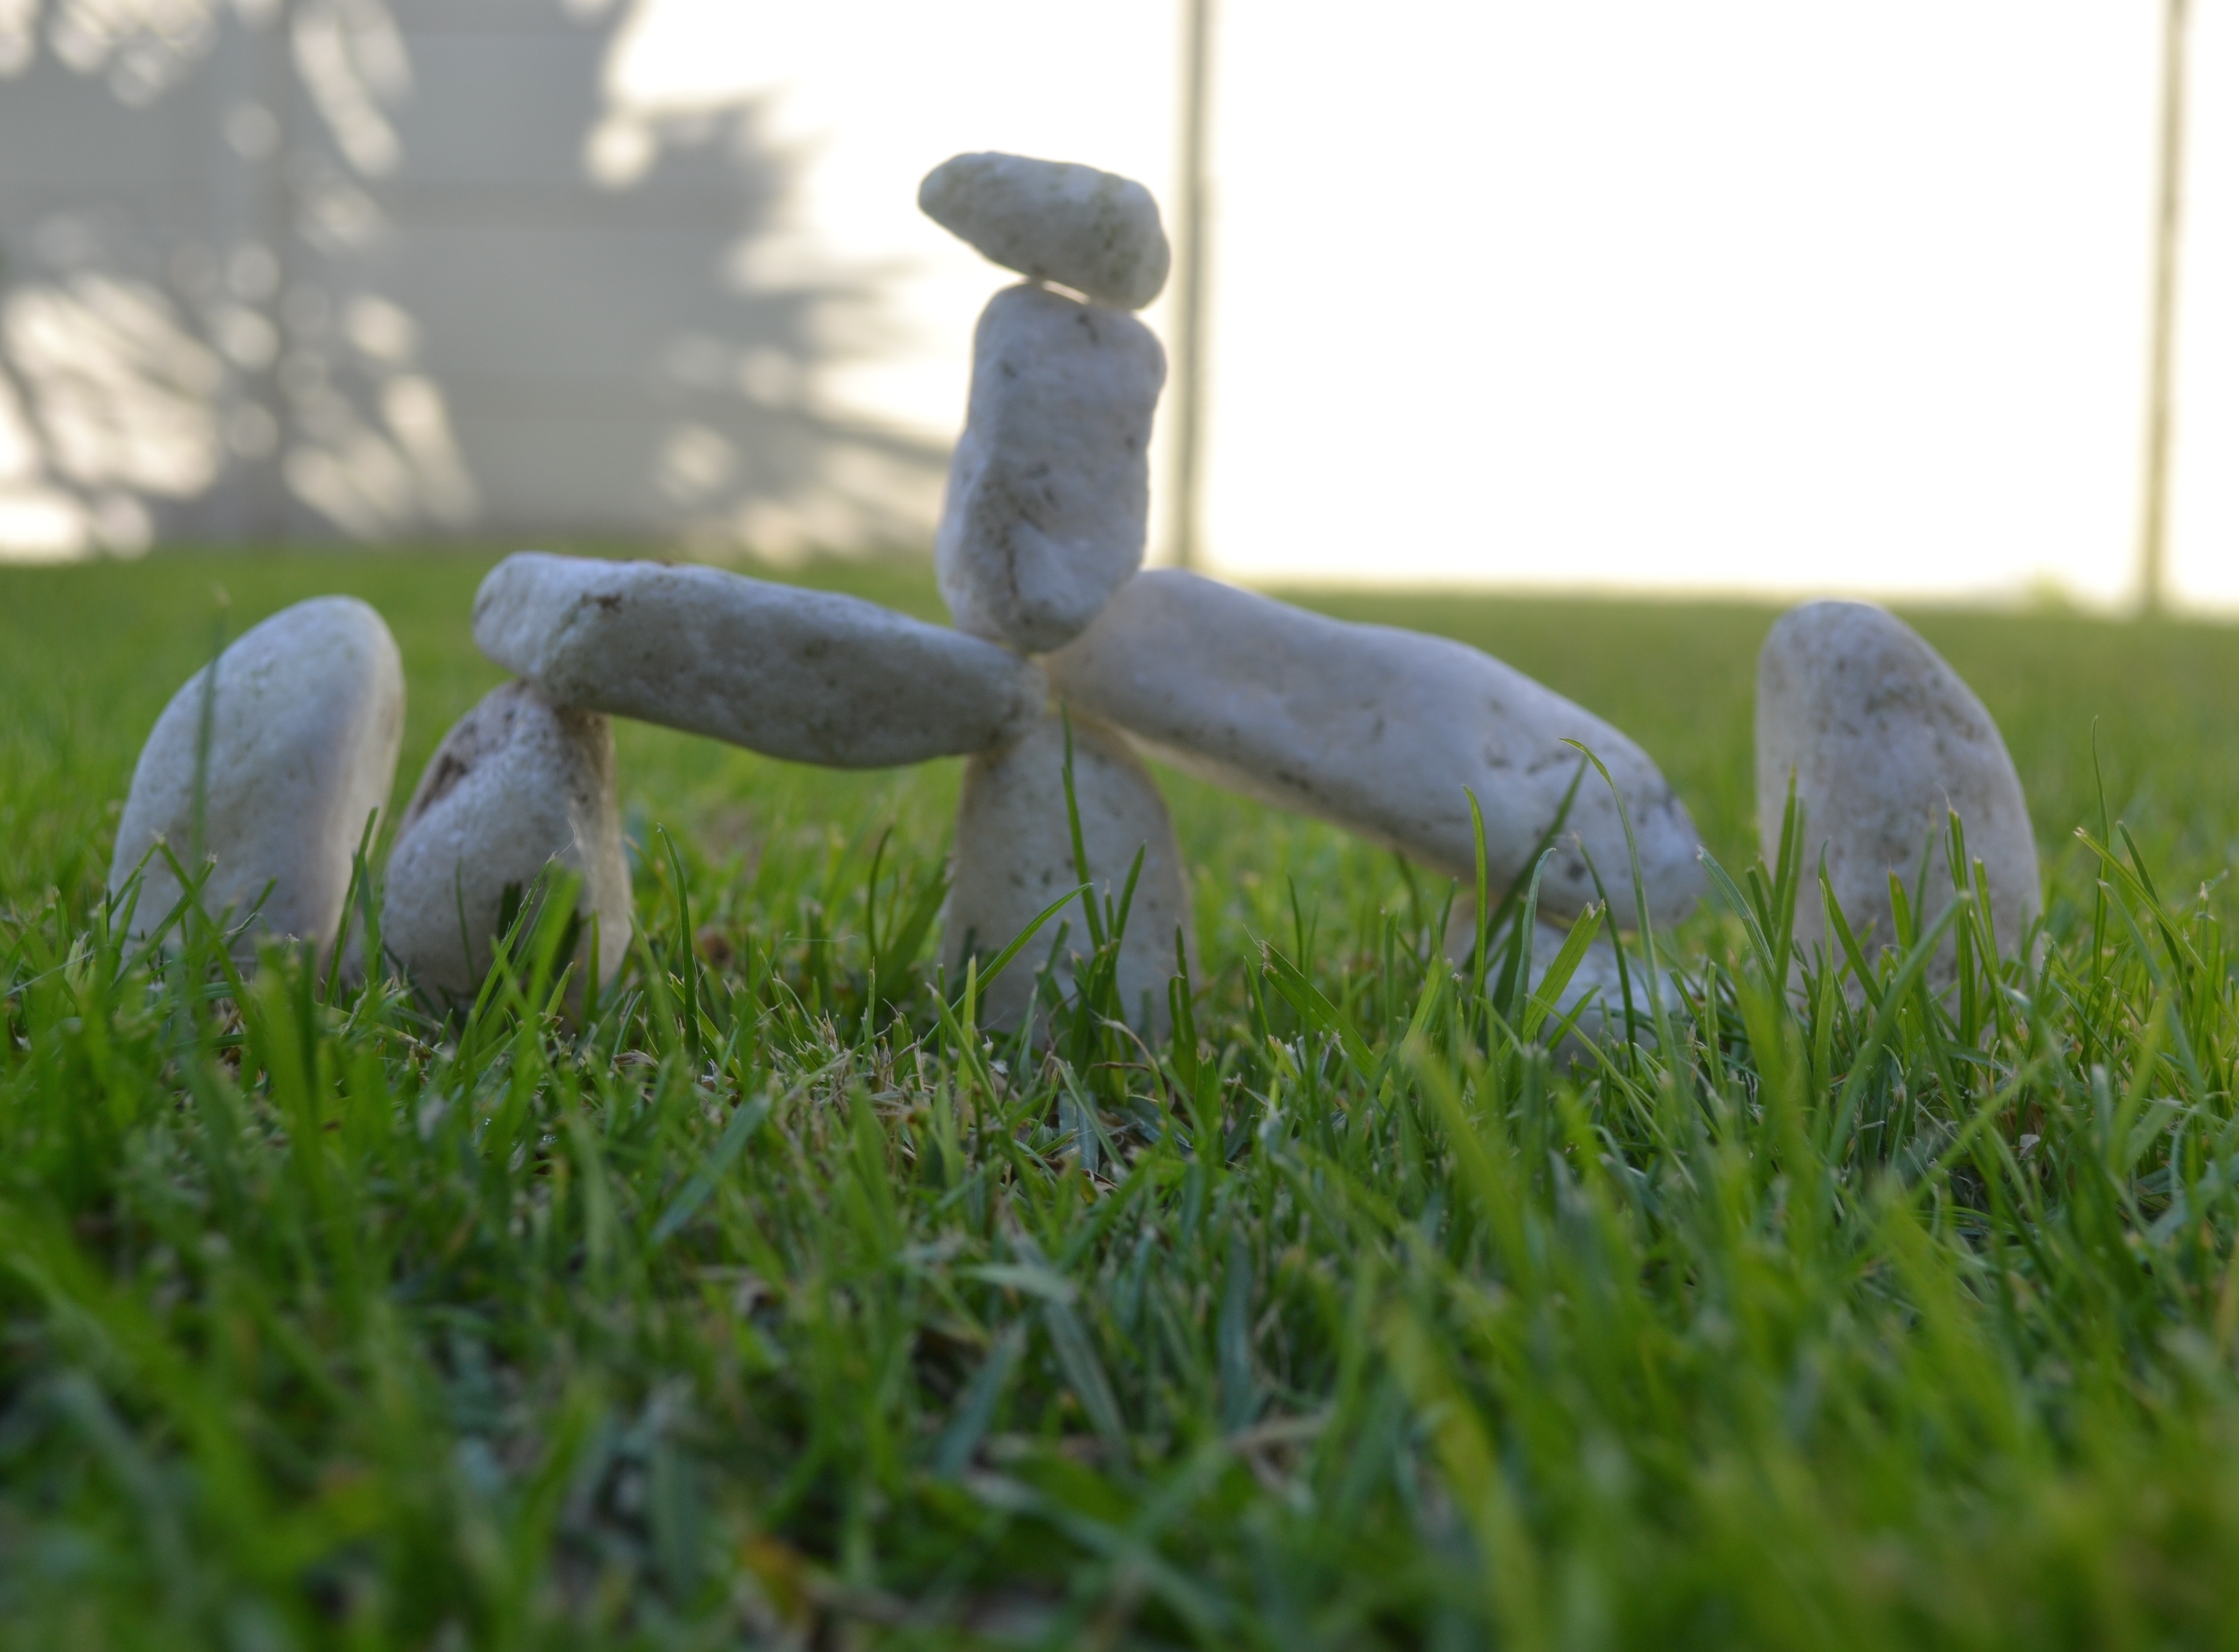
grass, bird, lawn, wildlife, green